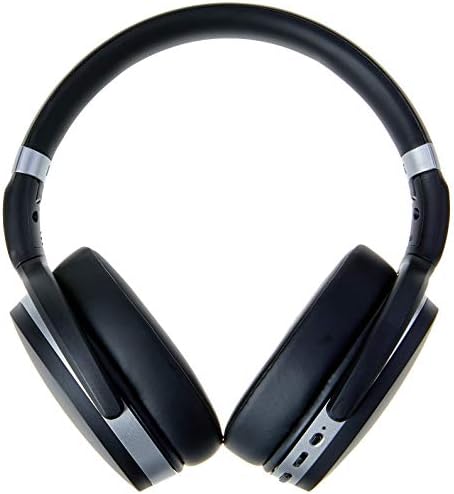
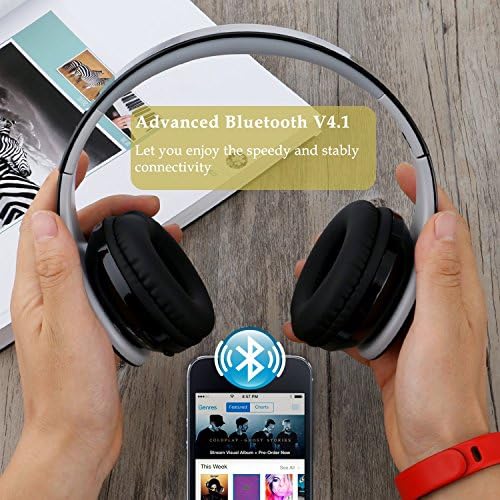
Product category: headphones
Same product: no